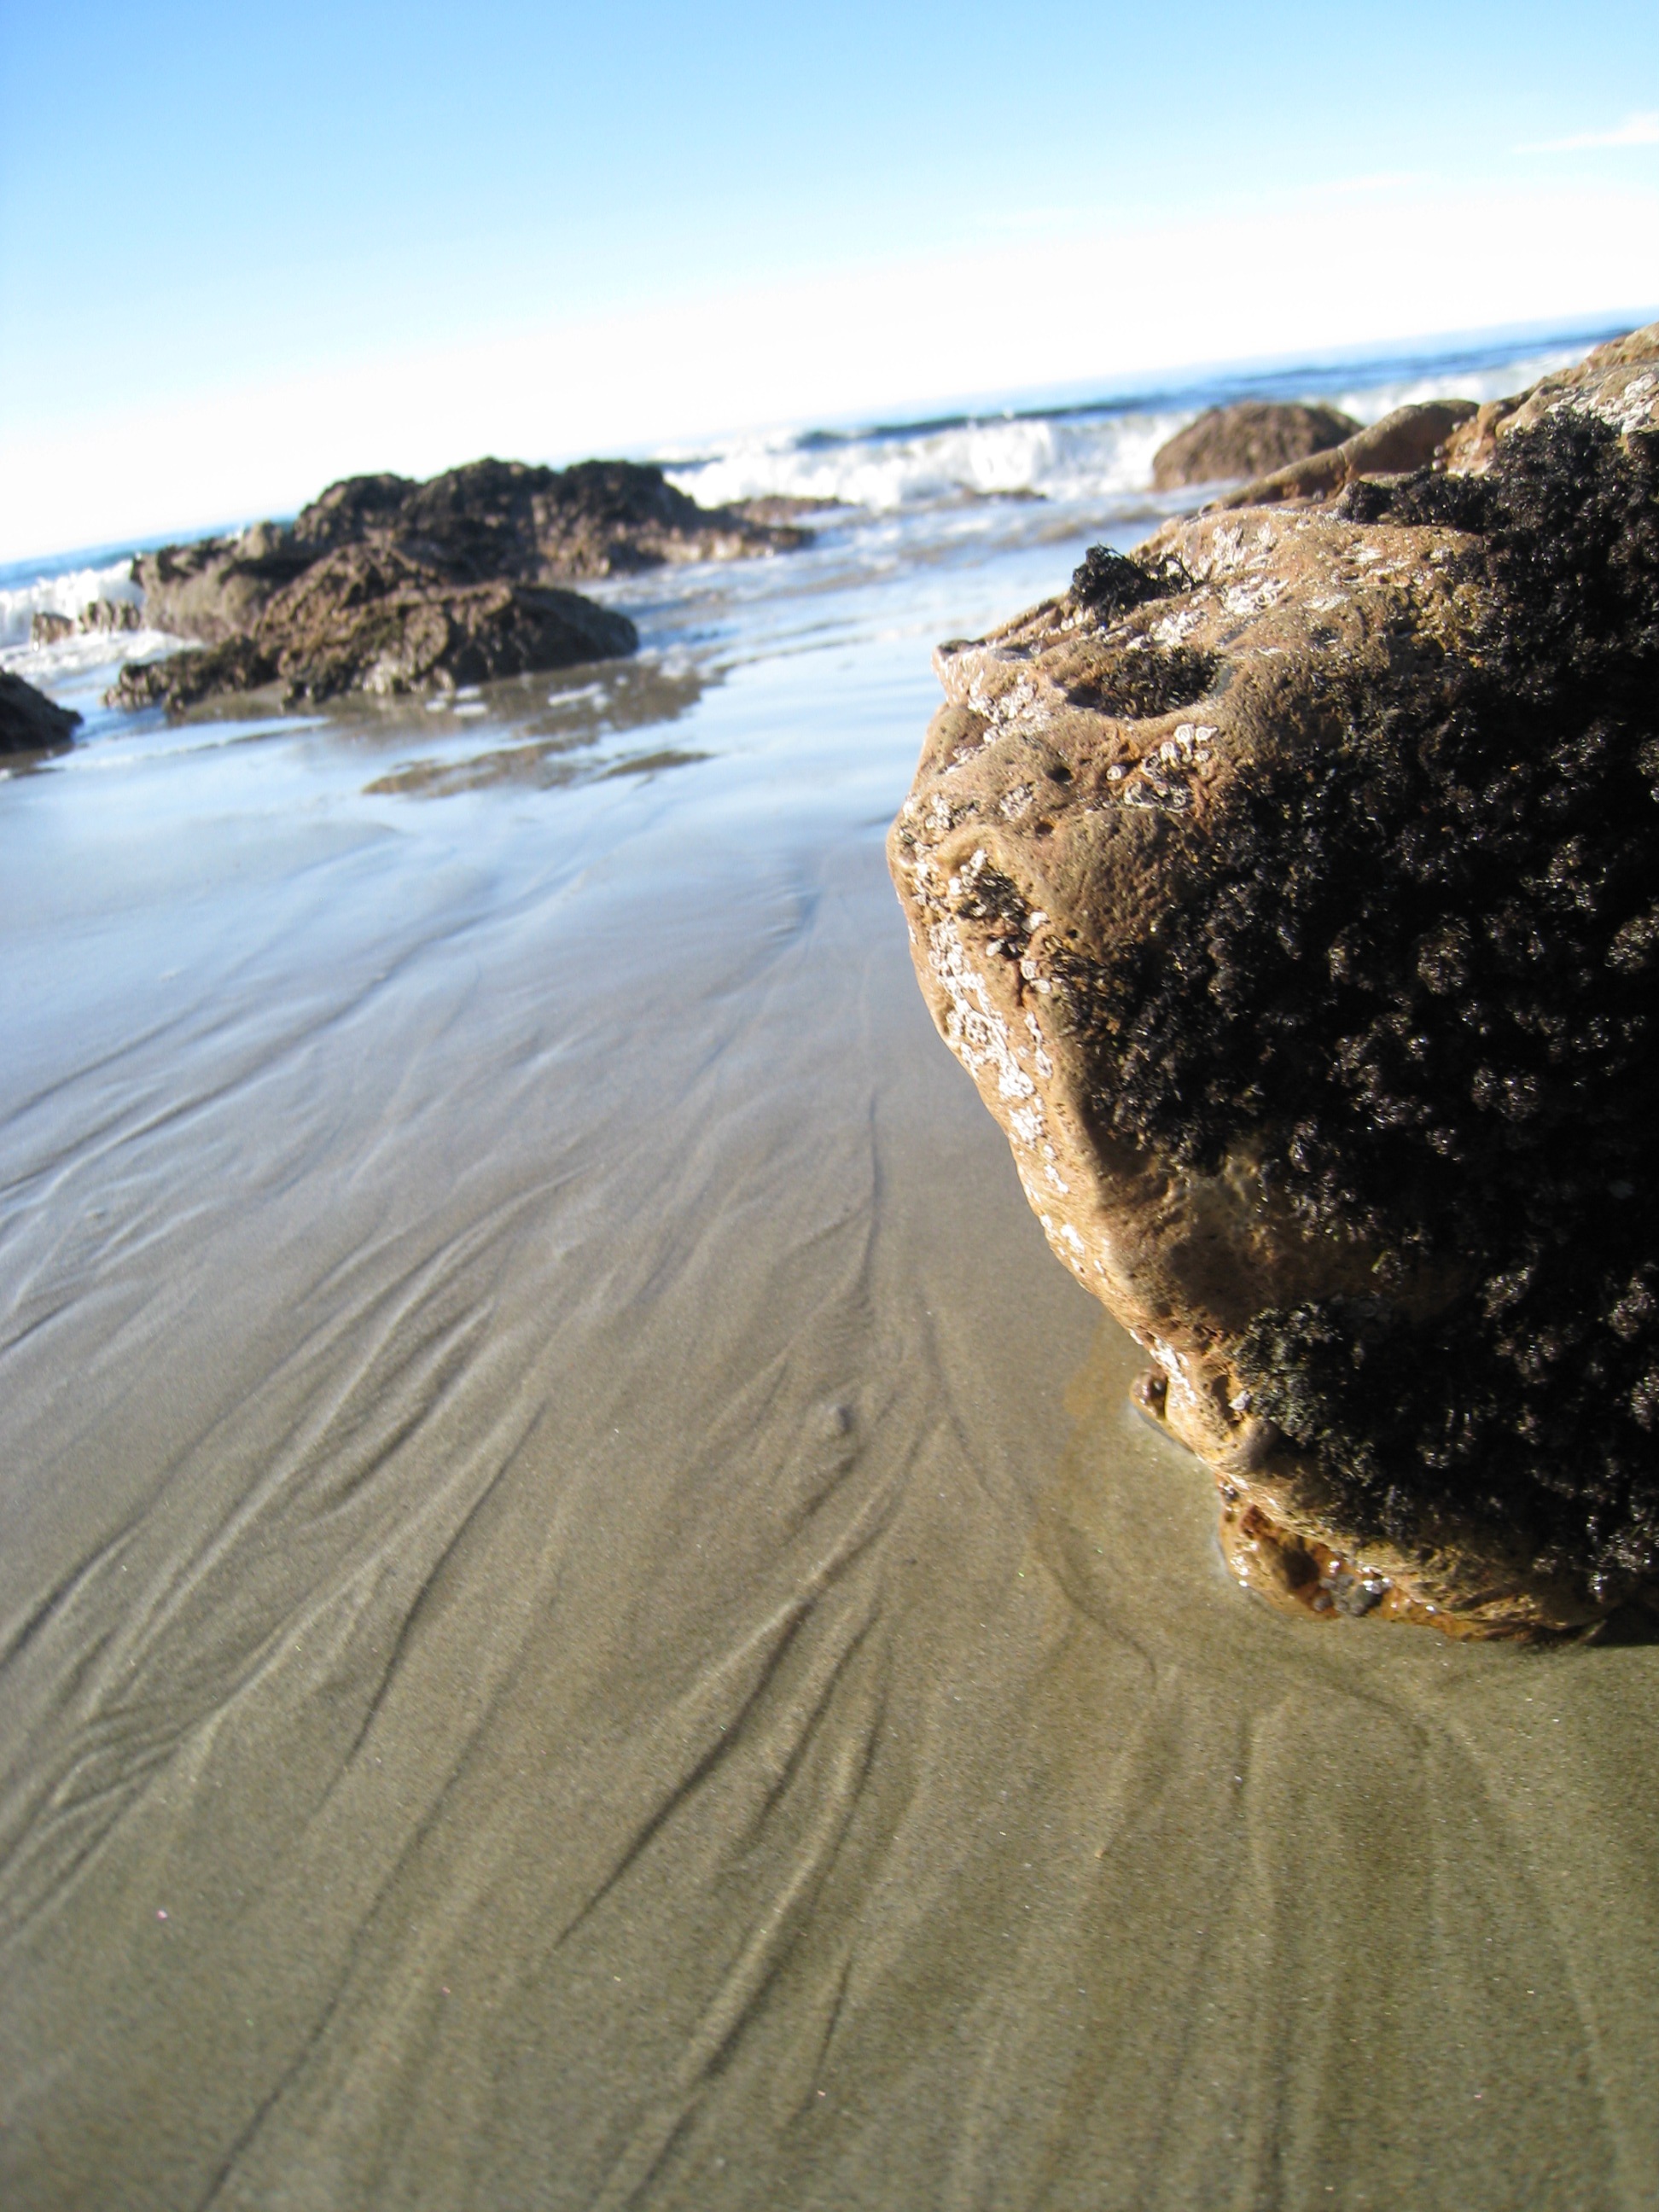
beach, sea, coast, water, sand, rock, ocean, shore, wave, cliff, bay, terrain, material, body of water, new zealand, habitat, cape, moeraki boulders, natural environment, wind wave